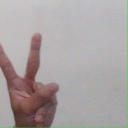
अक्षर: क